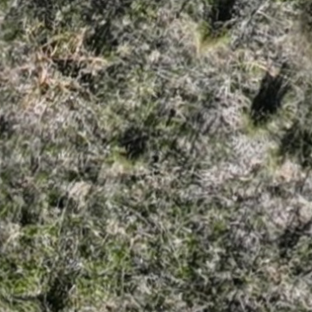
Month: october